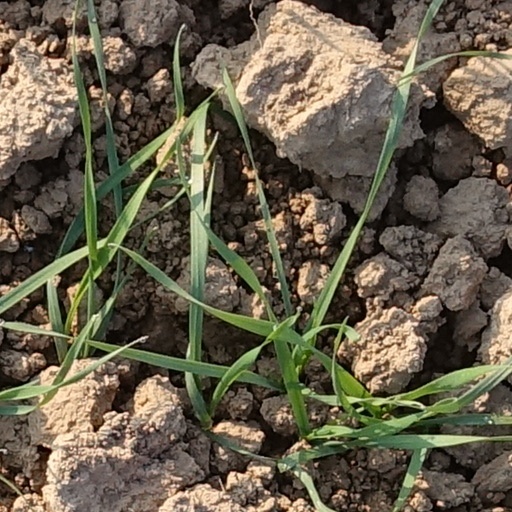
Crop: wheat